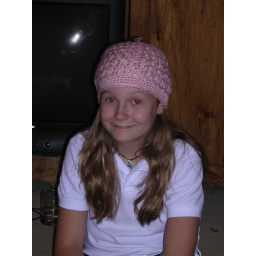
me in a pink hat